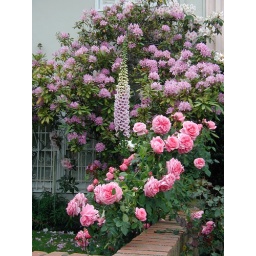
austin rose gertrude jekyll foreground. foxglove and rhododendron adorn the front of a house in San Francisco's Sunset district